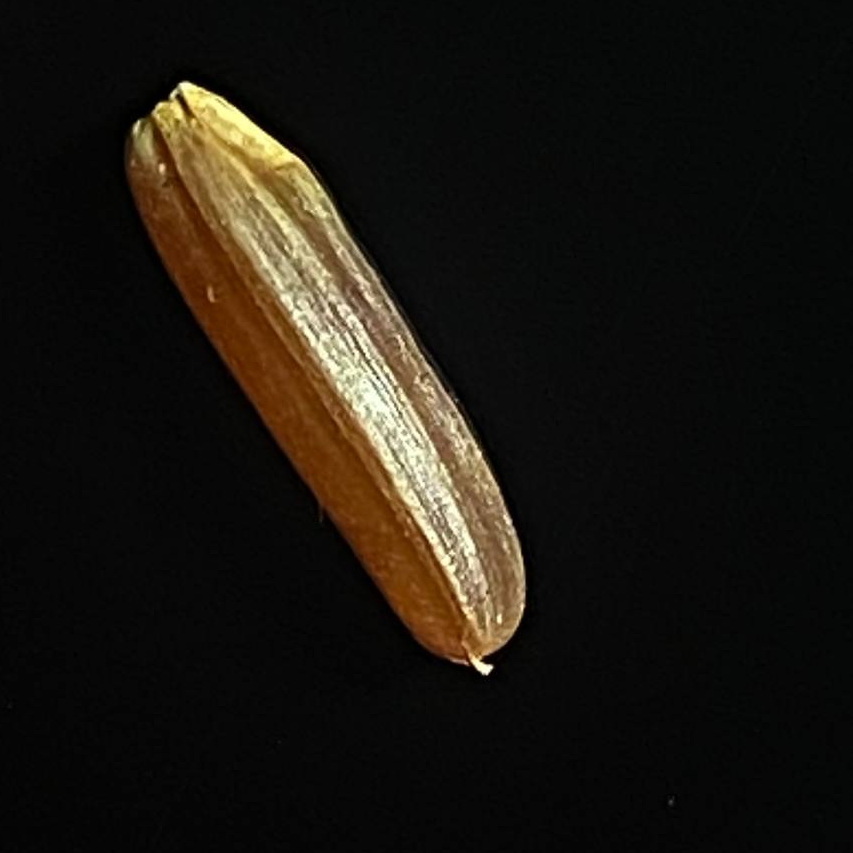
Rice variety: Red_Cargo